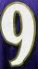
Number: 9